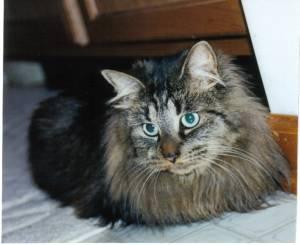
Breed: Maine Coon